1941–42 Gauliga Bayern

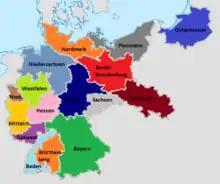
The initial 16 districts of the Gauliga with "Bayern" in green

The 1941–42 Gauliga Bayern was the ninth season of the league, one of the 25 Gauligas in Germany at the time. It was the first tier of the football league system in Bavaria (German:"Bayern") from 1933 to 1945. It was the last season of the league played in the single division format with the Gauliga Bayern being sub-divided into north and south in the following edition.